Euploea klugii

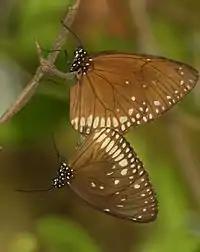
Mating

The underside is similar, but paler brown and not glossed with blue. The centre of the forewing is dark, the spots are more clearly defined, subterminal and terminal series are more or less complete. The antennae are black. The head, thorax and abdomen are velvety brown, and the head and thorax speckled with bluish white.